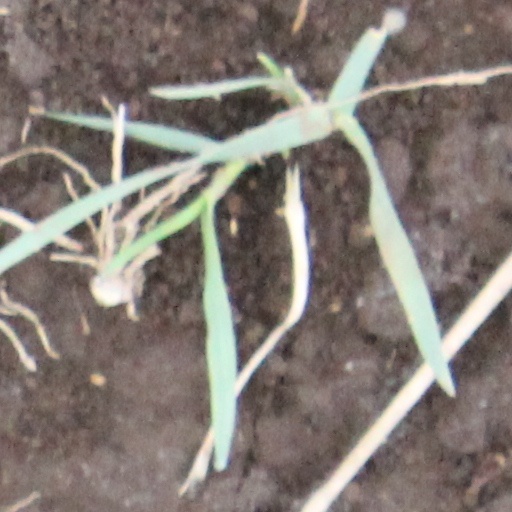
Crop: wheat